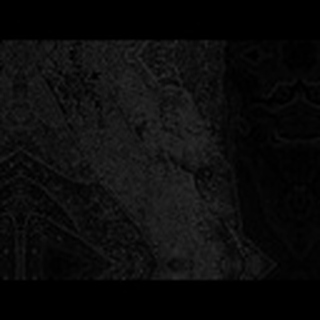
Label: cotton_aphids